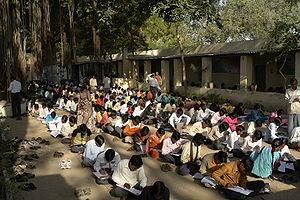
Examens de fin d'année (maths, 10e année, équivalent du BEPC en France), Mahatma Gandhi Seva Ashram, Jaura, Inde. Les élèves sont regroupés dans une cour en dehors de l'école.
Une évaluation ou test ou examen est une évaluation dans le but de mesurer les connaissances, compétences, aptitudes, d'un candidat évalué, ou dans le but de le classer dans différentes catégories. Une évaluation peut être administré verbalement, sur le papier, sur un ordinateur, ou dans une zone prédéterminée qui exige qu'un candidat à l'évaluation démontre ou exécute un ensemble de compétences. Les évaluations varient dans le style, la rigueur et les exigences. Par exemple, dans une évaluation de livre fermé, il est demandé au candidat à l'examen d'utiliser leur mémoire pour répondre aux articles spécifiques tandis que dans une évaluation de livre ouvert, un candidat à l'examen peut utiliser un ou des outils supplémentaires comme un ouvrage de référence ou une calculatrice pour répondre. Une évaluation peut être administré formellement ou d'une façon informelle. Un exemple d'une évaluation informelle serait une évaluation de lecture administré par un parent à un enfant. Une évaluation formelle pourrait être un examen final administré par un professeur dans une salle de classe ou une évaluation de QI administré par un psychologue dans une clinique.